Breaker Morant

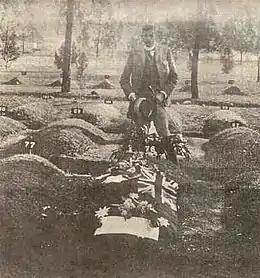
Major Thomas standing over the joint grave of Morant and Handcock (1902).

While Fort Edward was being establishedincluding the construction of barbed wire entanglements, picket barricades and entrenchmentspatrolling commenced. A fifteen-man patrol under Hannam departed with four days' rations on 16 July aiming to deal with restive African people near the Letaba River. On 18 July, a parade and festivities were held to "christen" the fort, and there were several visitors, including the Reverend Fritz Reuter of the Berlin Missionary Society and his family, who ran the nearby Mendingen Mission. Reuter was on good terms with the BVC, probably due to his familiarity with the Eland family. While he was there, Reuter told Hunt that Viljoen's commando had established camp in the Duivelskloof (Devil's Gully) near the mission, from which they were harassing locals who did not support their cause. This included Eland mother at the family farm at "Ravenshill". When Reuter and his family returned to the mission, Hunt sent an escort party to protect them and to confirm the location of Viljeon's commando. The day after the parade, a twenty-man patrol under Lieutenant Picton left the fort to meet a supply convoy coming from Pietersberg. Upon meeting the convoy, several jars of rum were stolen and two members were arrested. By the time the convoy and accompanying patrol reached Fort Edward, a whole case of rum had been stolen and more arrests were made, including Morrison, who had remained behind as squadron sergeant major of B Squadron when A Squadron departed for Pietersberg. Morrison fled Fort Edward on 24 July, and an eight-man patrol under a Sergeant Gray was sent after him. They caught up with him where the stolen rum had been secreted, and joined him in drinking the rum, after which they rode on to Pietersberg. On arrival at Pietersberg, Lenehan interrogated Morrison and Gray, and after consulting with Hall, he discharged all nine from the BVC, and Morrison and Gray were ordered to leave Pietersberg. However, heavy drinking remained common at Fort Edward under Hunt's command.